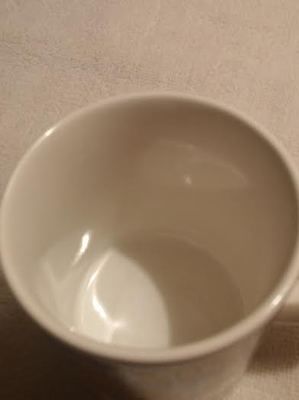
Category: mug